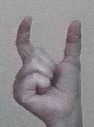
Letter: nun